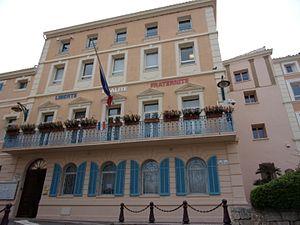
mairie du Muy
Le Muy est une commune française située dans le département du Var, en région Provence-Alpes-Côte d'Azur.